Oryx and Crake

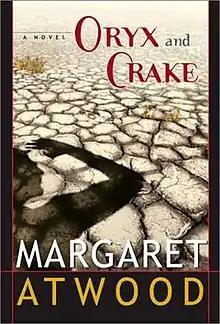
First edition cover (Canada)

Oryx and Crake is a 2003 novel by Canadian author Margaret Atwood. She has described the novel as speculative fiction and adventure romance, rather than pure science fiction, because it does not deal with things "we can't yet do or begin to do", yet goes beyond the amount of realism she associates with the novel form. It focuses on a lone character called Snowman, who finds himself in a bleak situation with only creatures called Crakers to keep him company. The reader learns of his past, as a boy called Jimmy, and of genetic experimentation and pharmaceutical engineering that occurred under the purview of Jimmy's peer, Glenn "Crake".